Spider

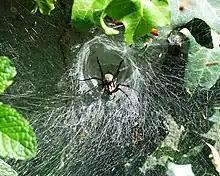
A funnel web.

About half the potential prey that hit orb webs escape. A web has to perform three functions: intercepting the prey (intersection), absorbing its momentum without breaking (stopping), and trapping the prey by entangling it or sticking to it (retention). No single design is best for all prey. For example: wider spacing of lines will increase the web's area and hence its ability to intercept prey, but reduce its stopping power and retention; closer spacing, larger sticky droplets and thicker lines would improve retention, but would make it easier for potential prey to see and avoid the web, at least during the day. However, there are no consistent differences between orb webs built for use during the day and those built for use at night. In fact, there is no simple relationship between orb web design features and the prey they capture, as each orb-weaving species takes a wide range of prey.